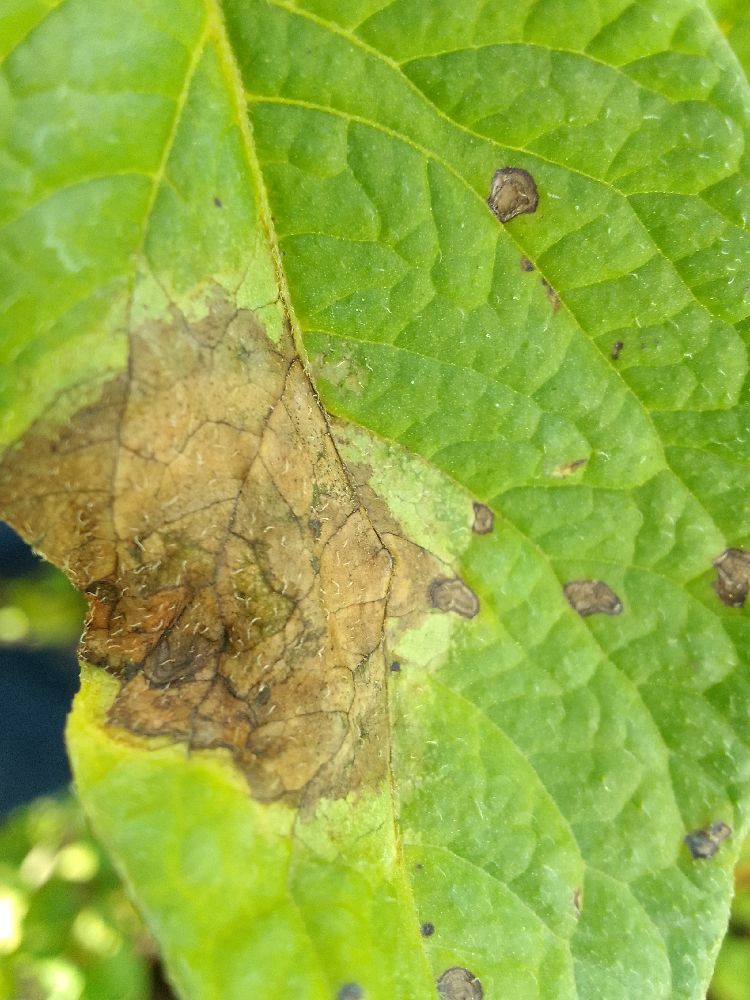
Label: Late blight